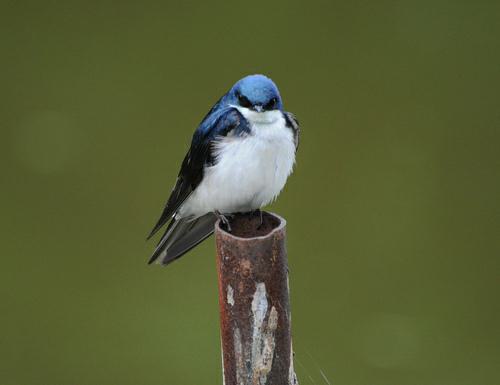
A photo of a tree swallow